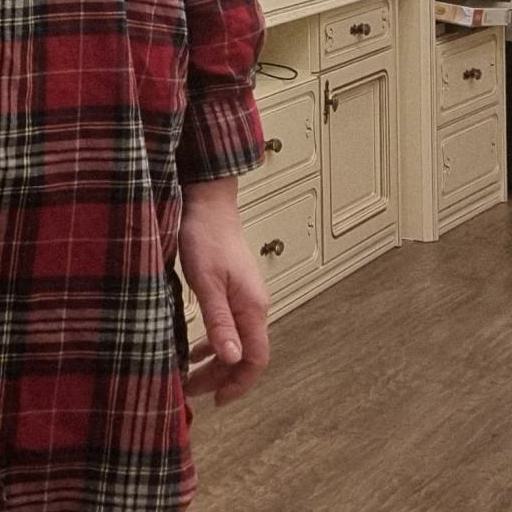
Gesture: no_gesture